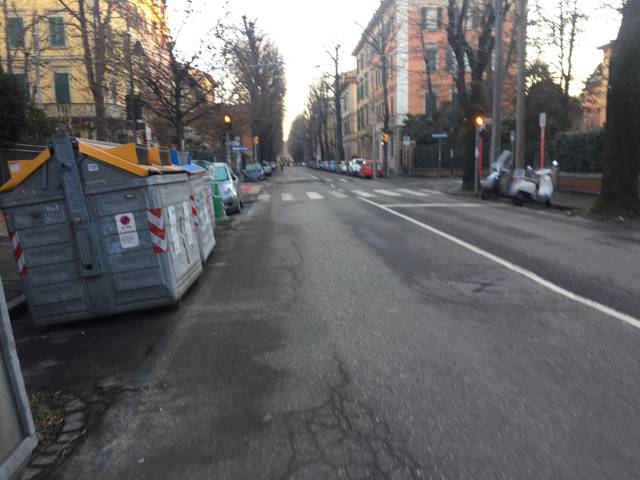
Region: Italy
Coordinates: 44.493, 11.325